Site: saxony
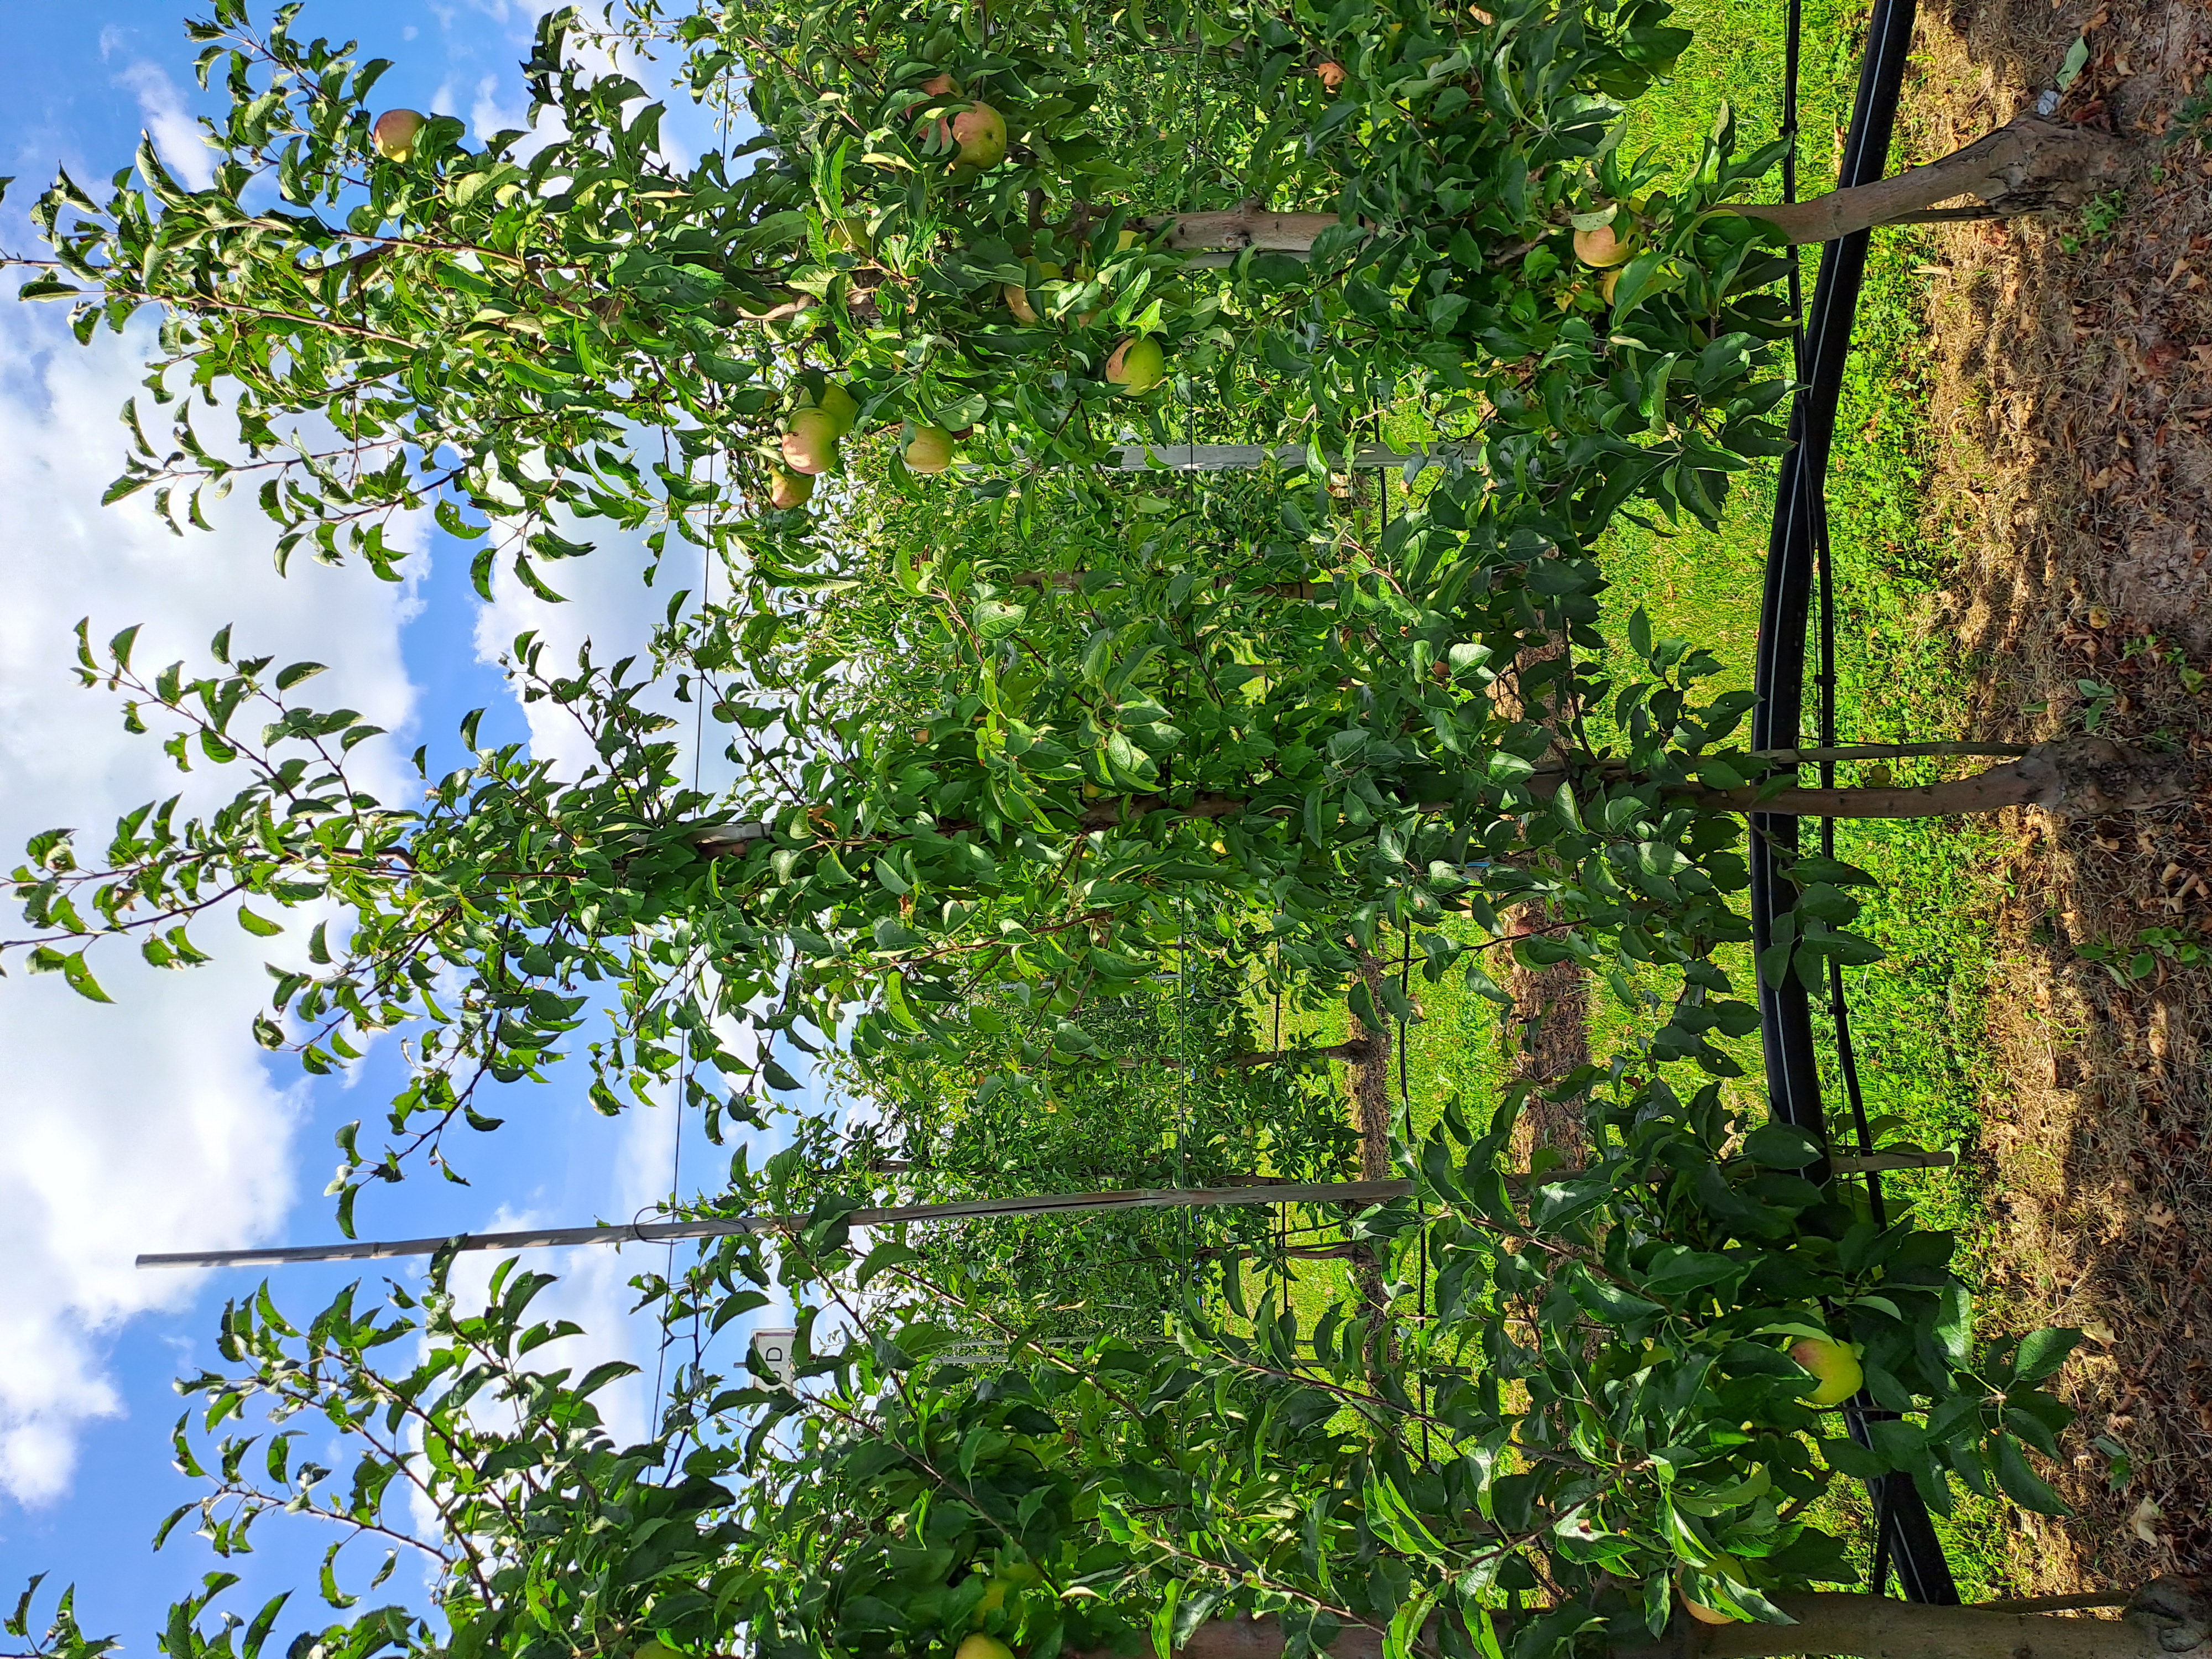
Growth stage (BBCH 85): Maturity of fruit and seed